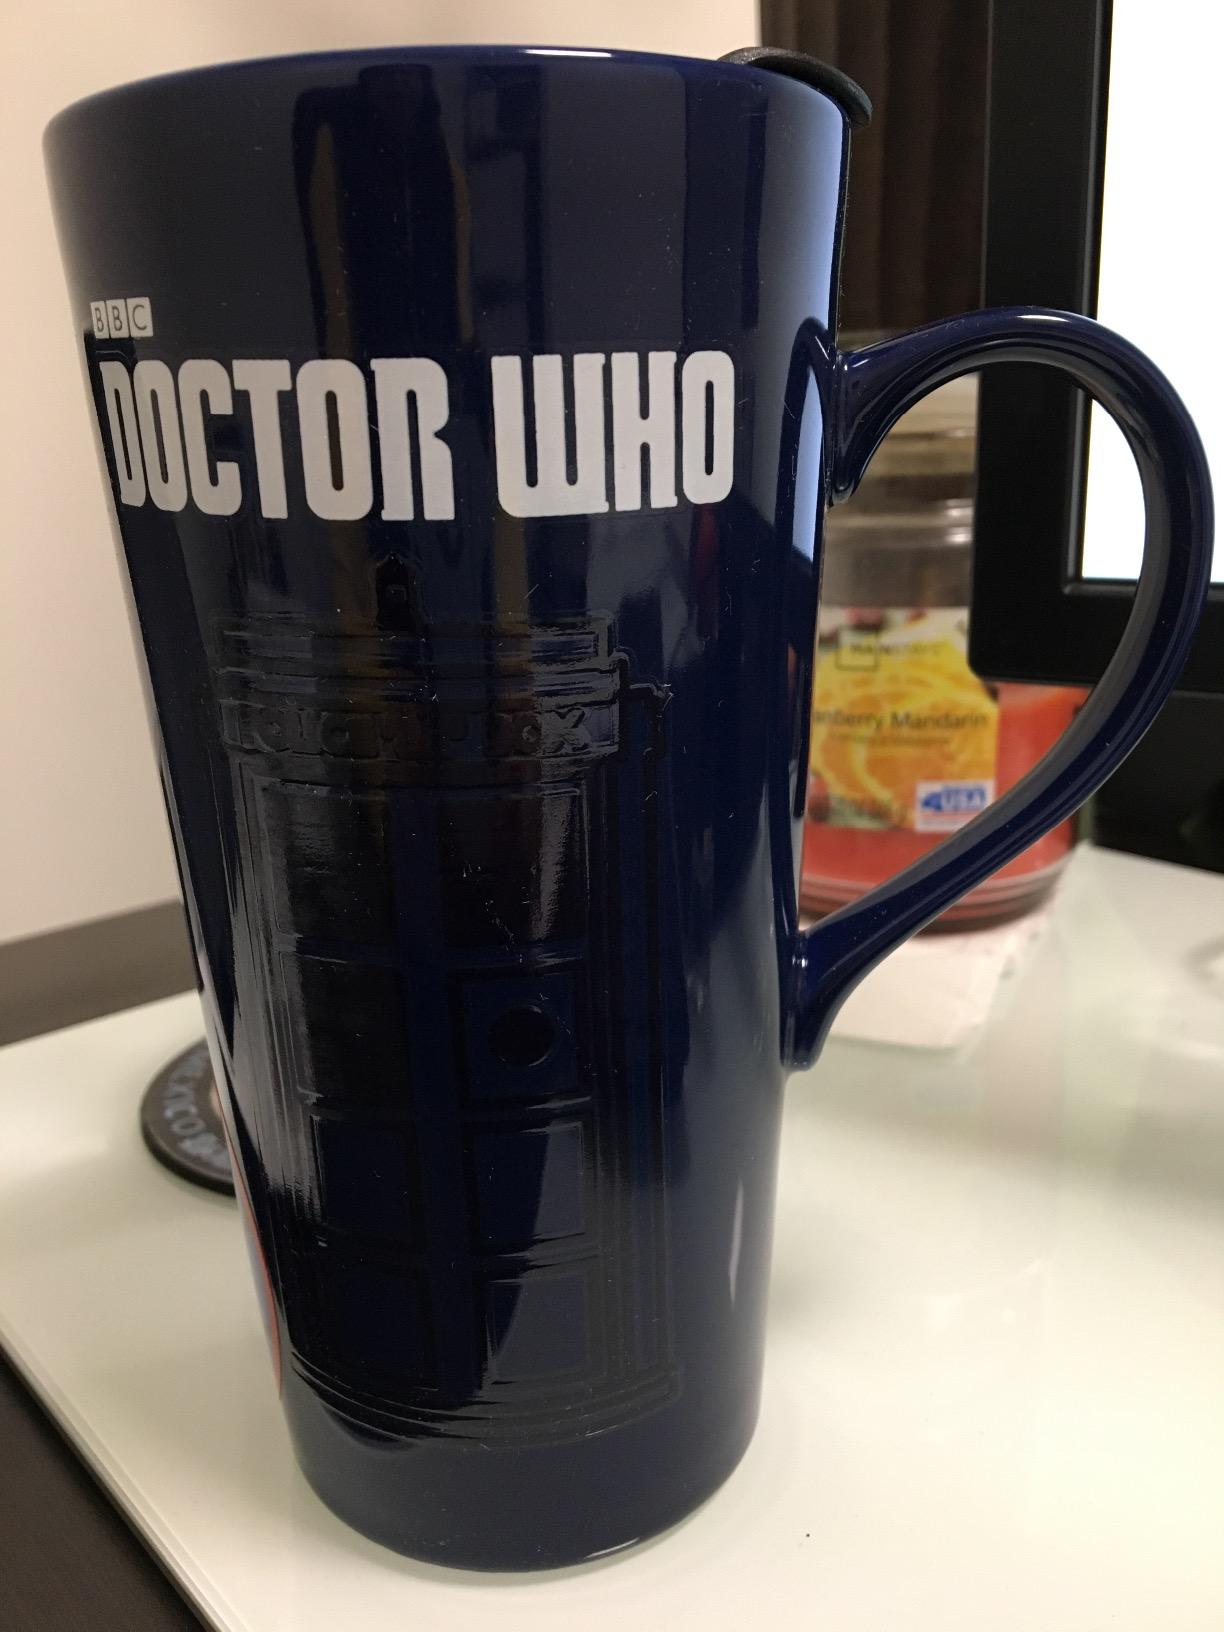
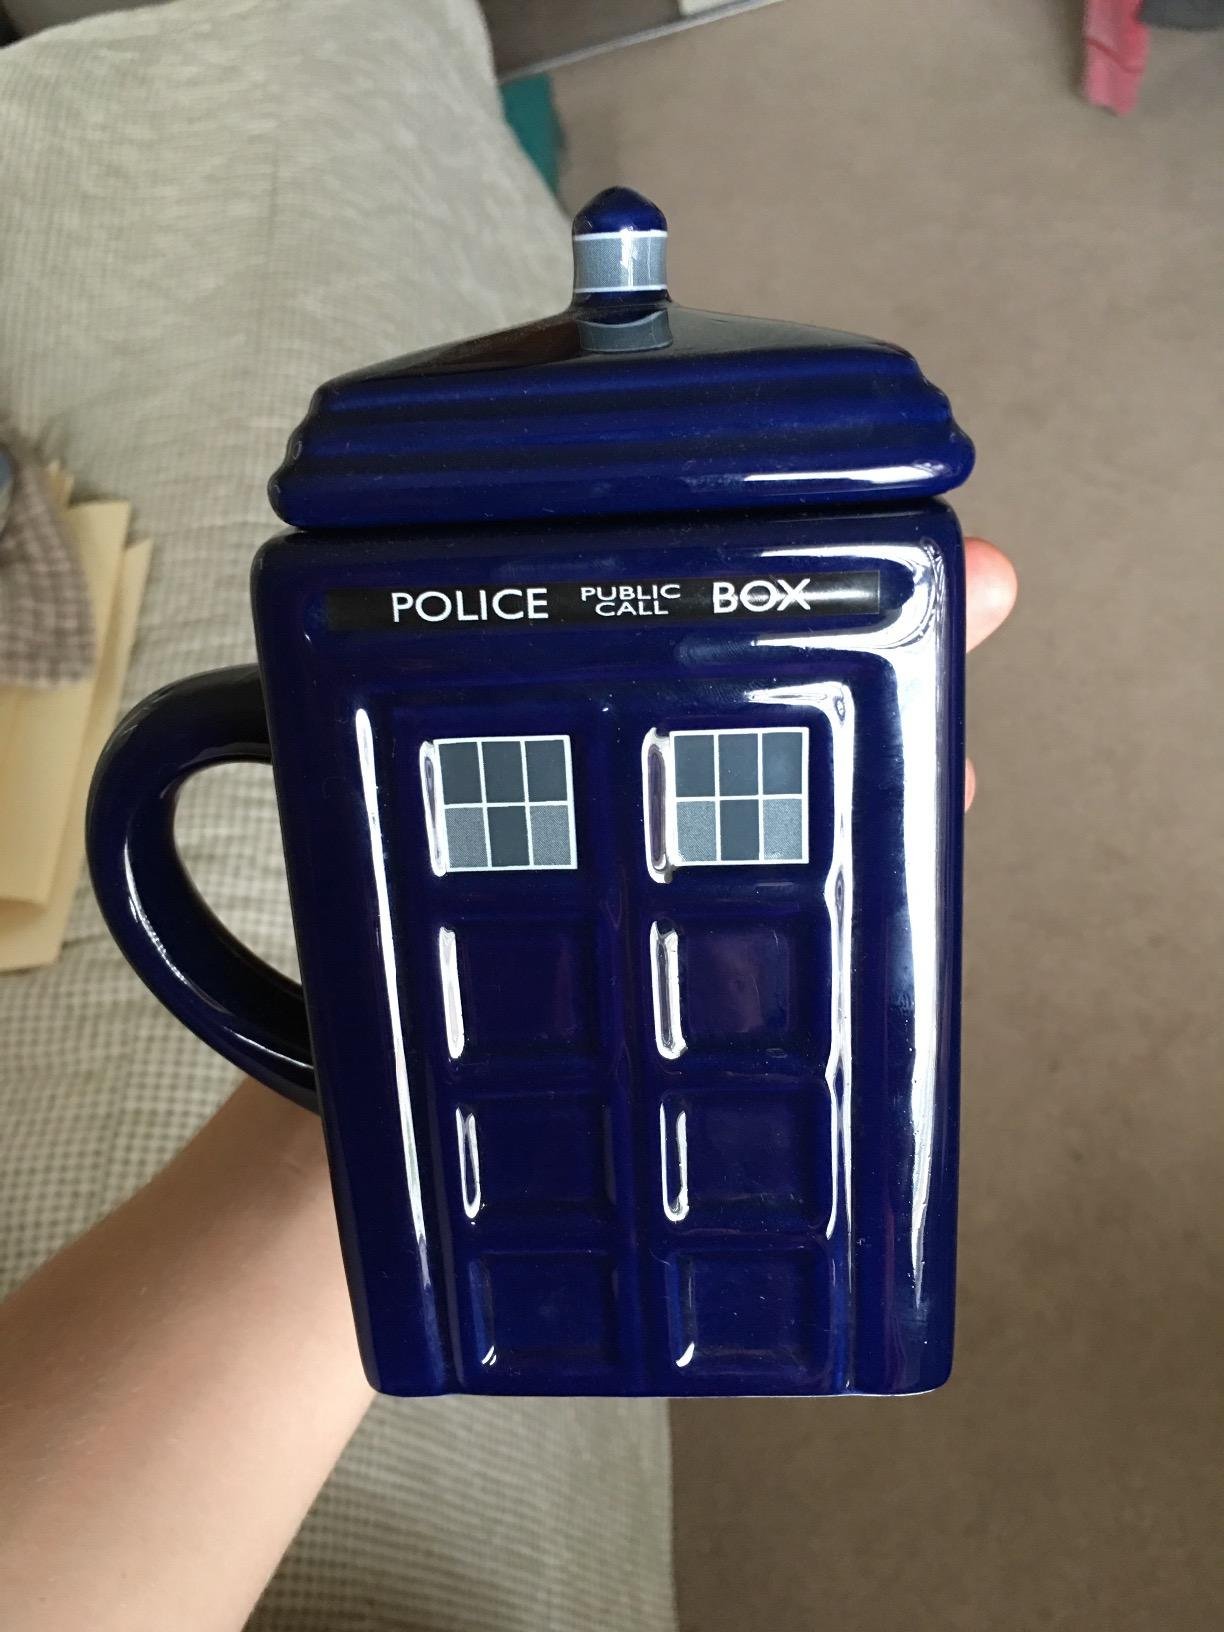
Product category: items_mug
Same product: no